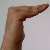
The image shows a hand gesture representing a space in Indian Sign Language.